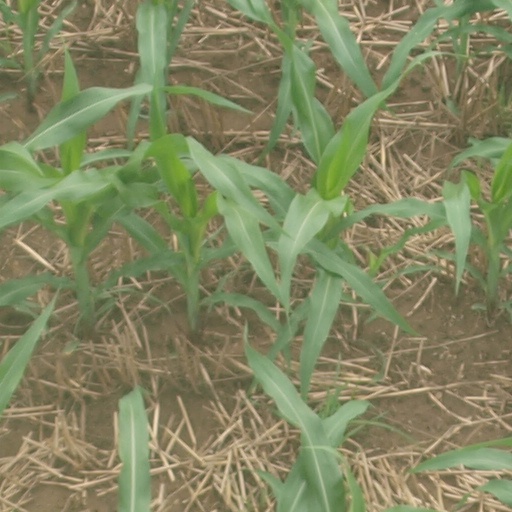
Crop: maize; corn